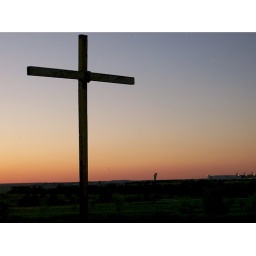
A cross in a field in the Alliance, Texas area at night